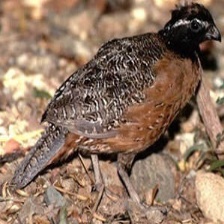
Species: MASKED BOBWHITE
Scientific name: COLINUS VIRGINIANUS RIDGWAYI
ImageNet parent category: quail